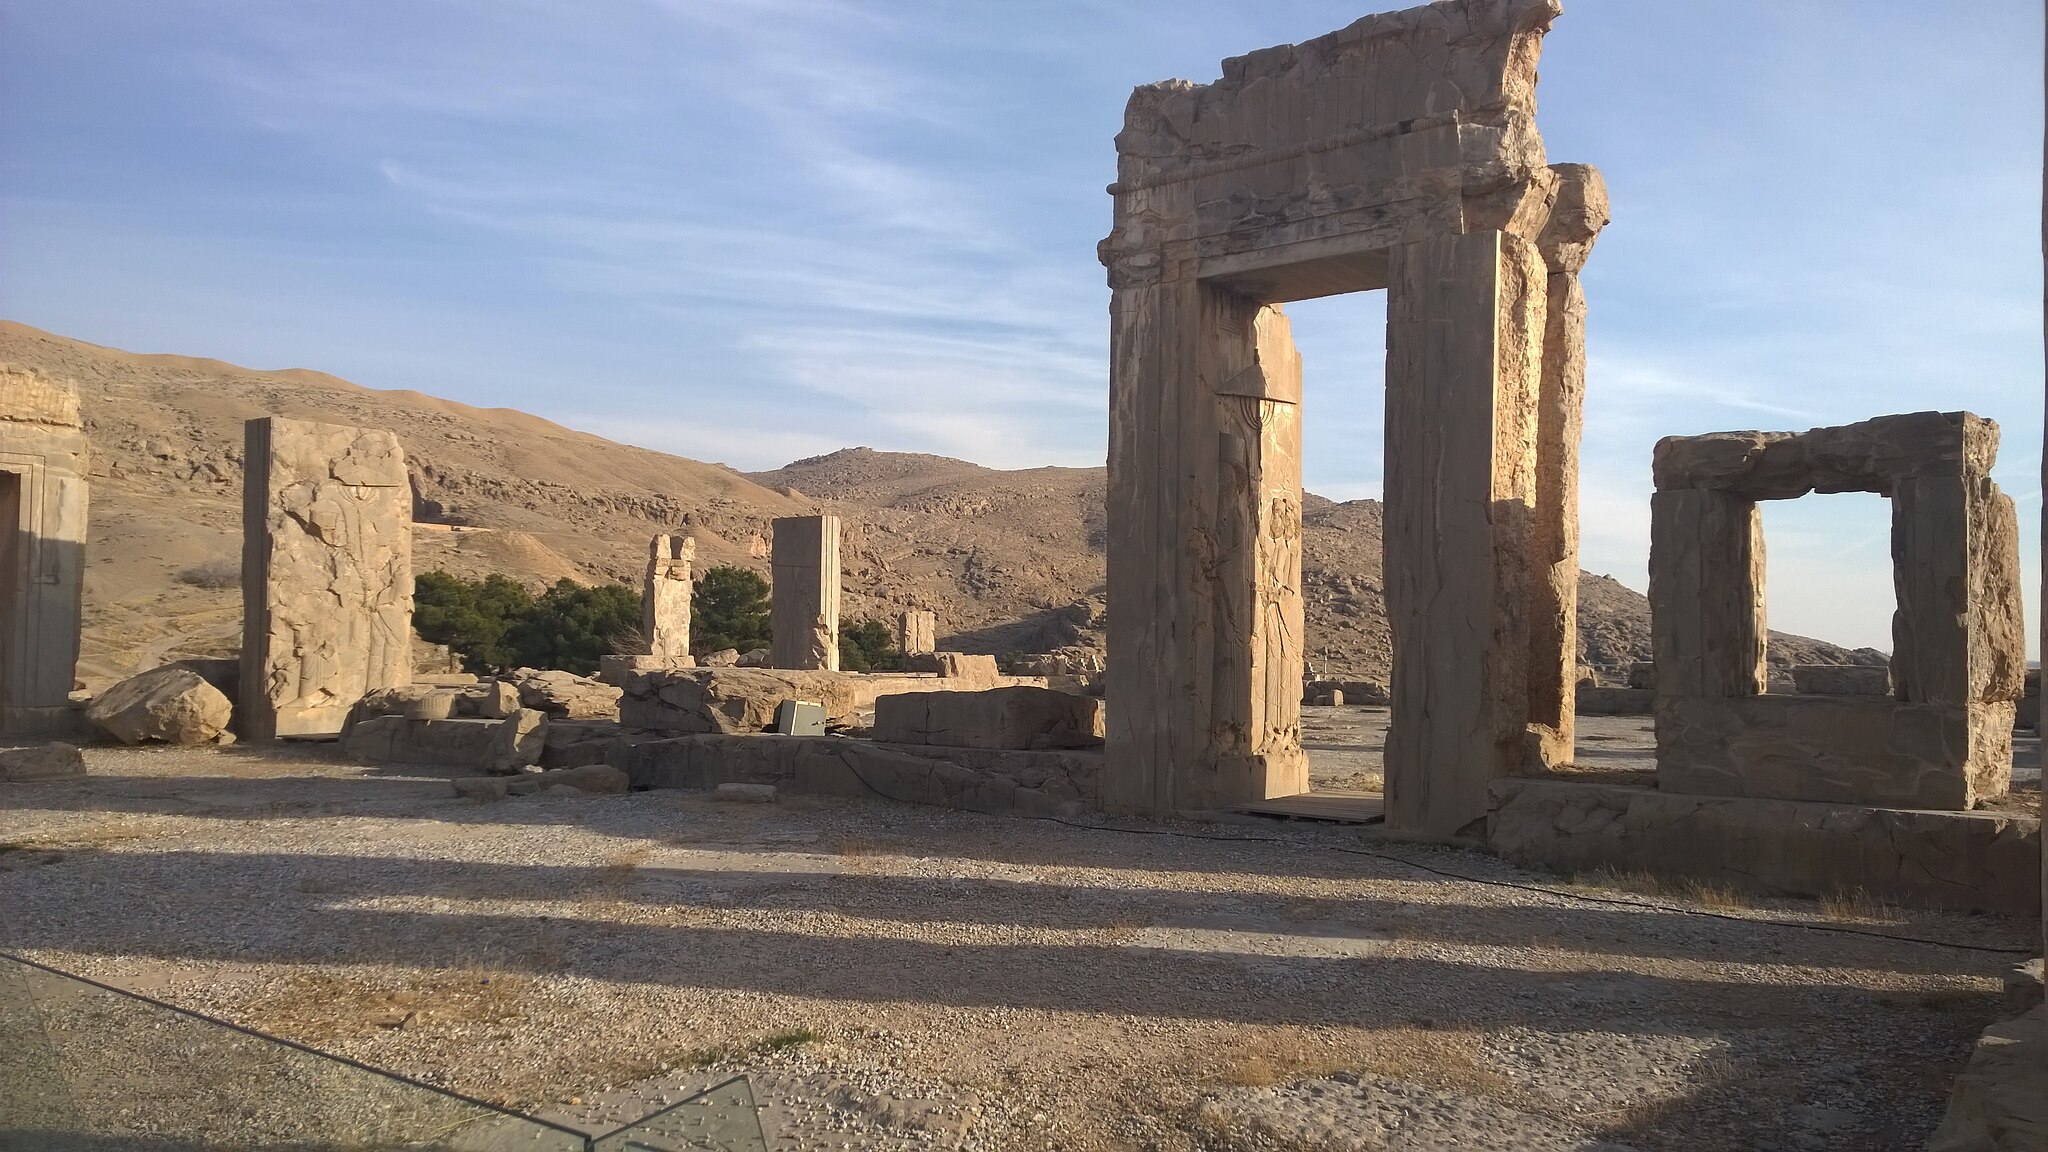
Title: کف محوطه 4
Date: 2014-12-20 15:04:32
Categories: Buildings in Persepolis, Self-published work, Cultural heritage monuments in Iran with known IDs, Uploaded via Campaign:wlm-ir, Images from Wiki Loves Monuments in Marvdasht, Iran photographs taken on 2014-12-20, Images from Wiki Loves Monuments 2020, Images from Wiki Loves Monuments 2020 in Iran